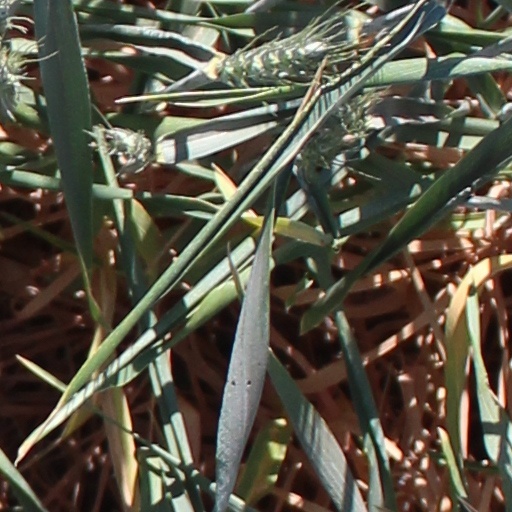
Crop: wheat